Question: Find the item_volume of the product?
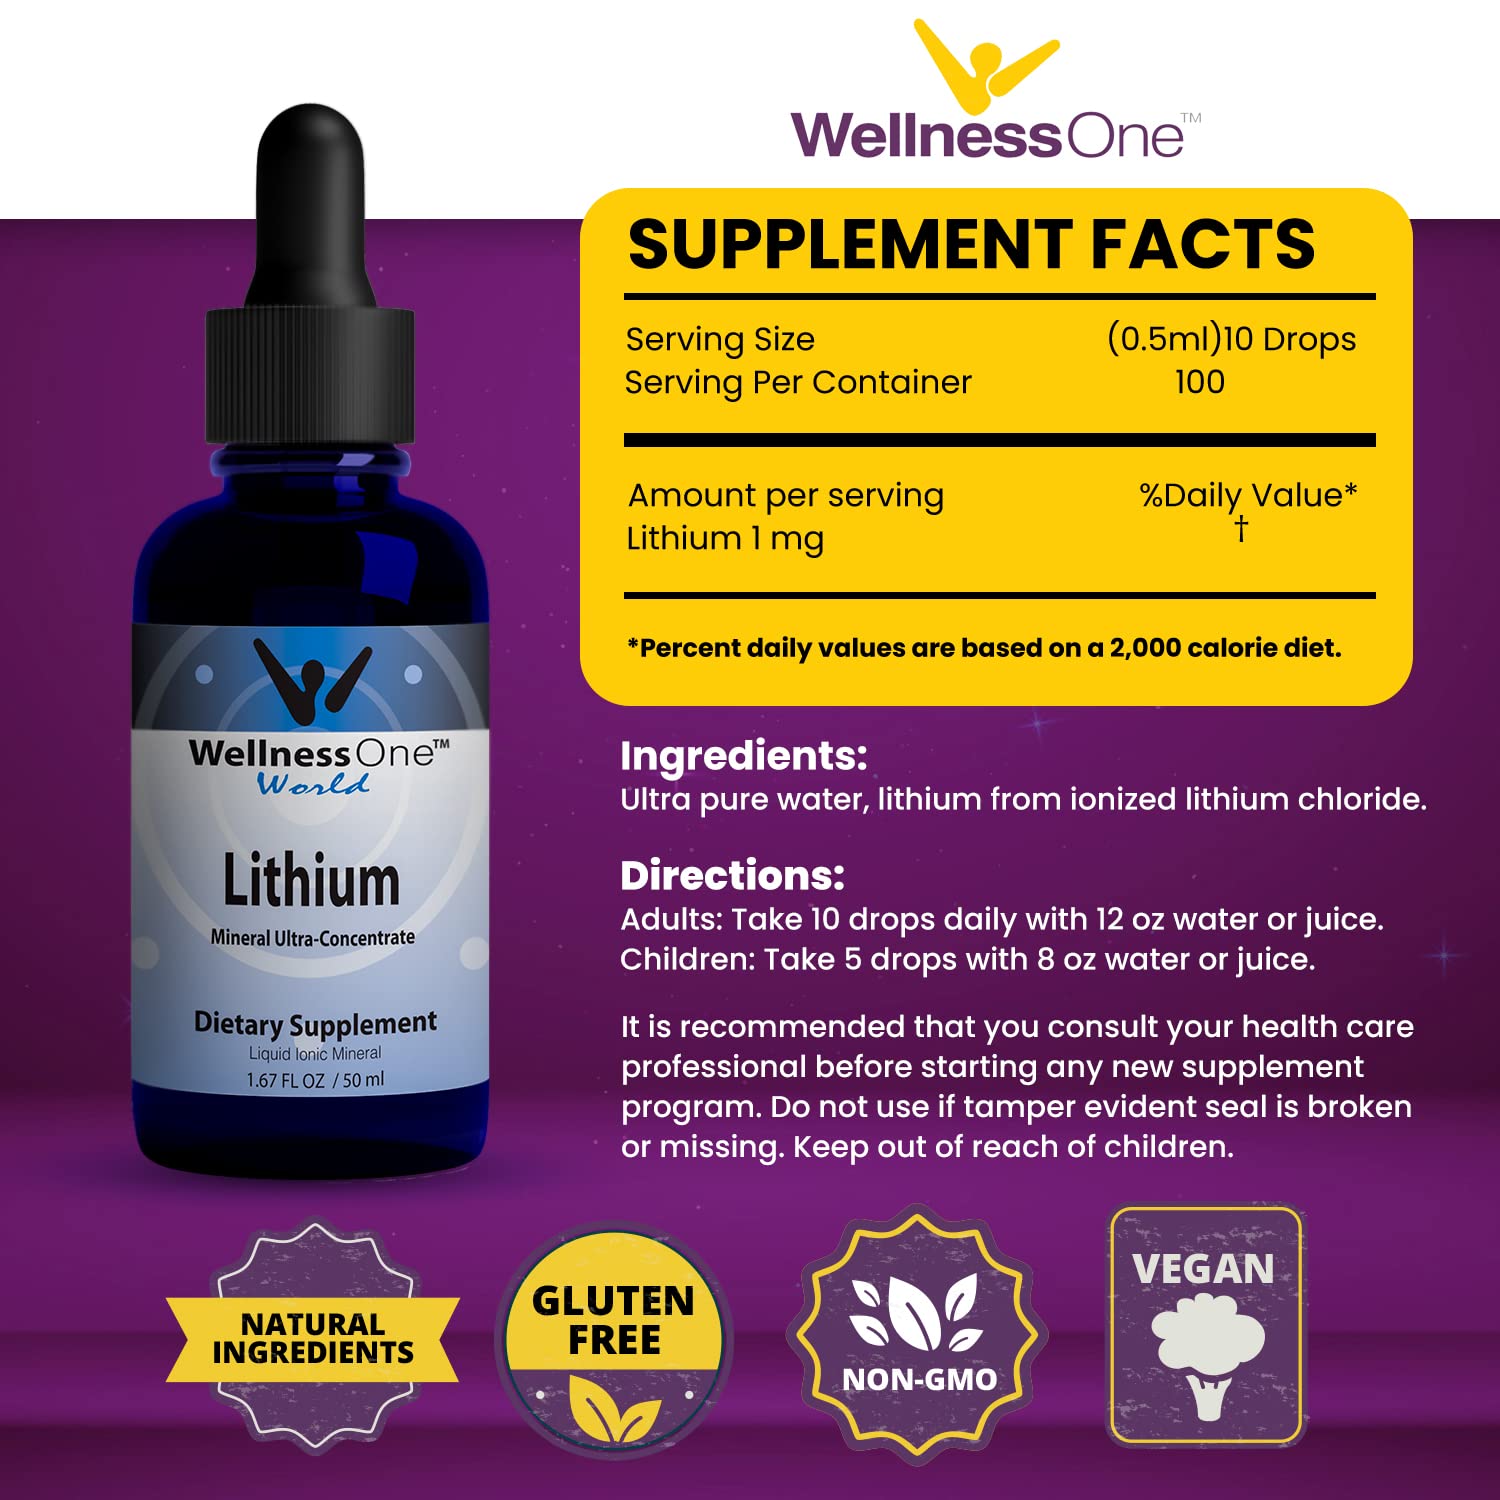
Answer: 1.67 fluid ounce